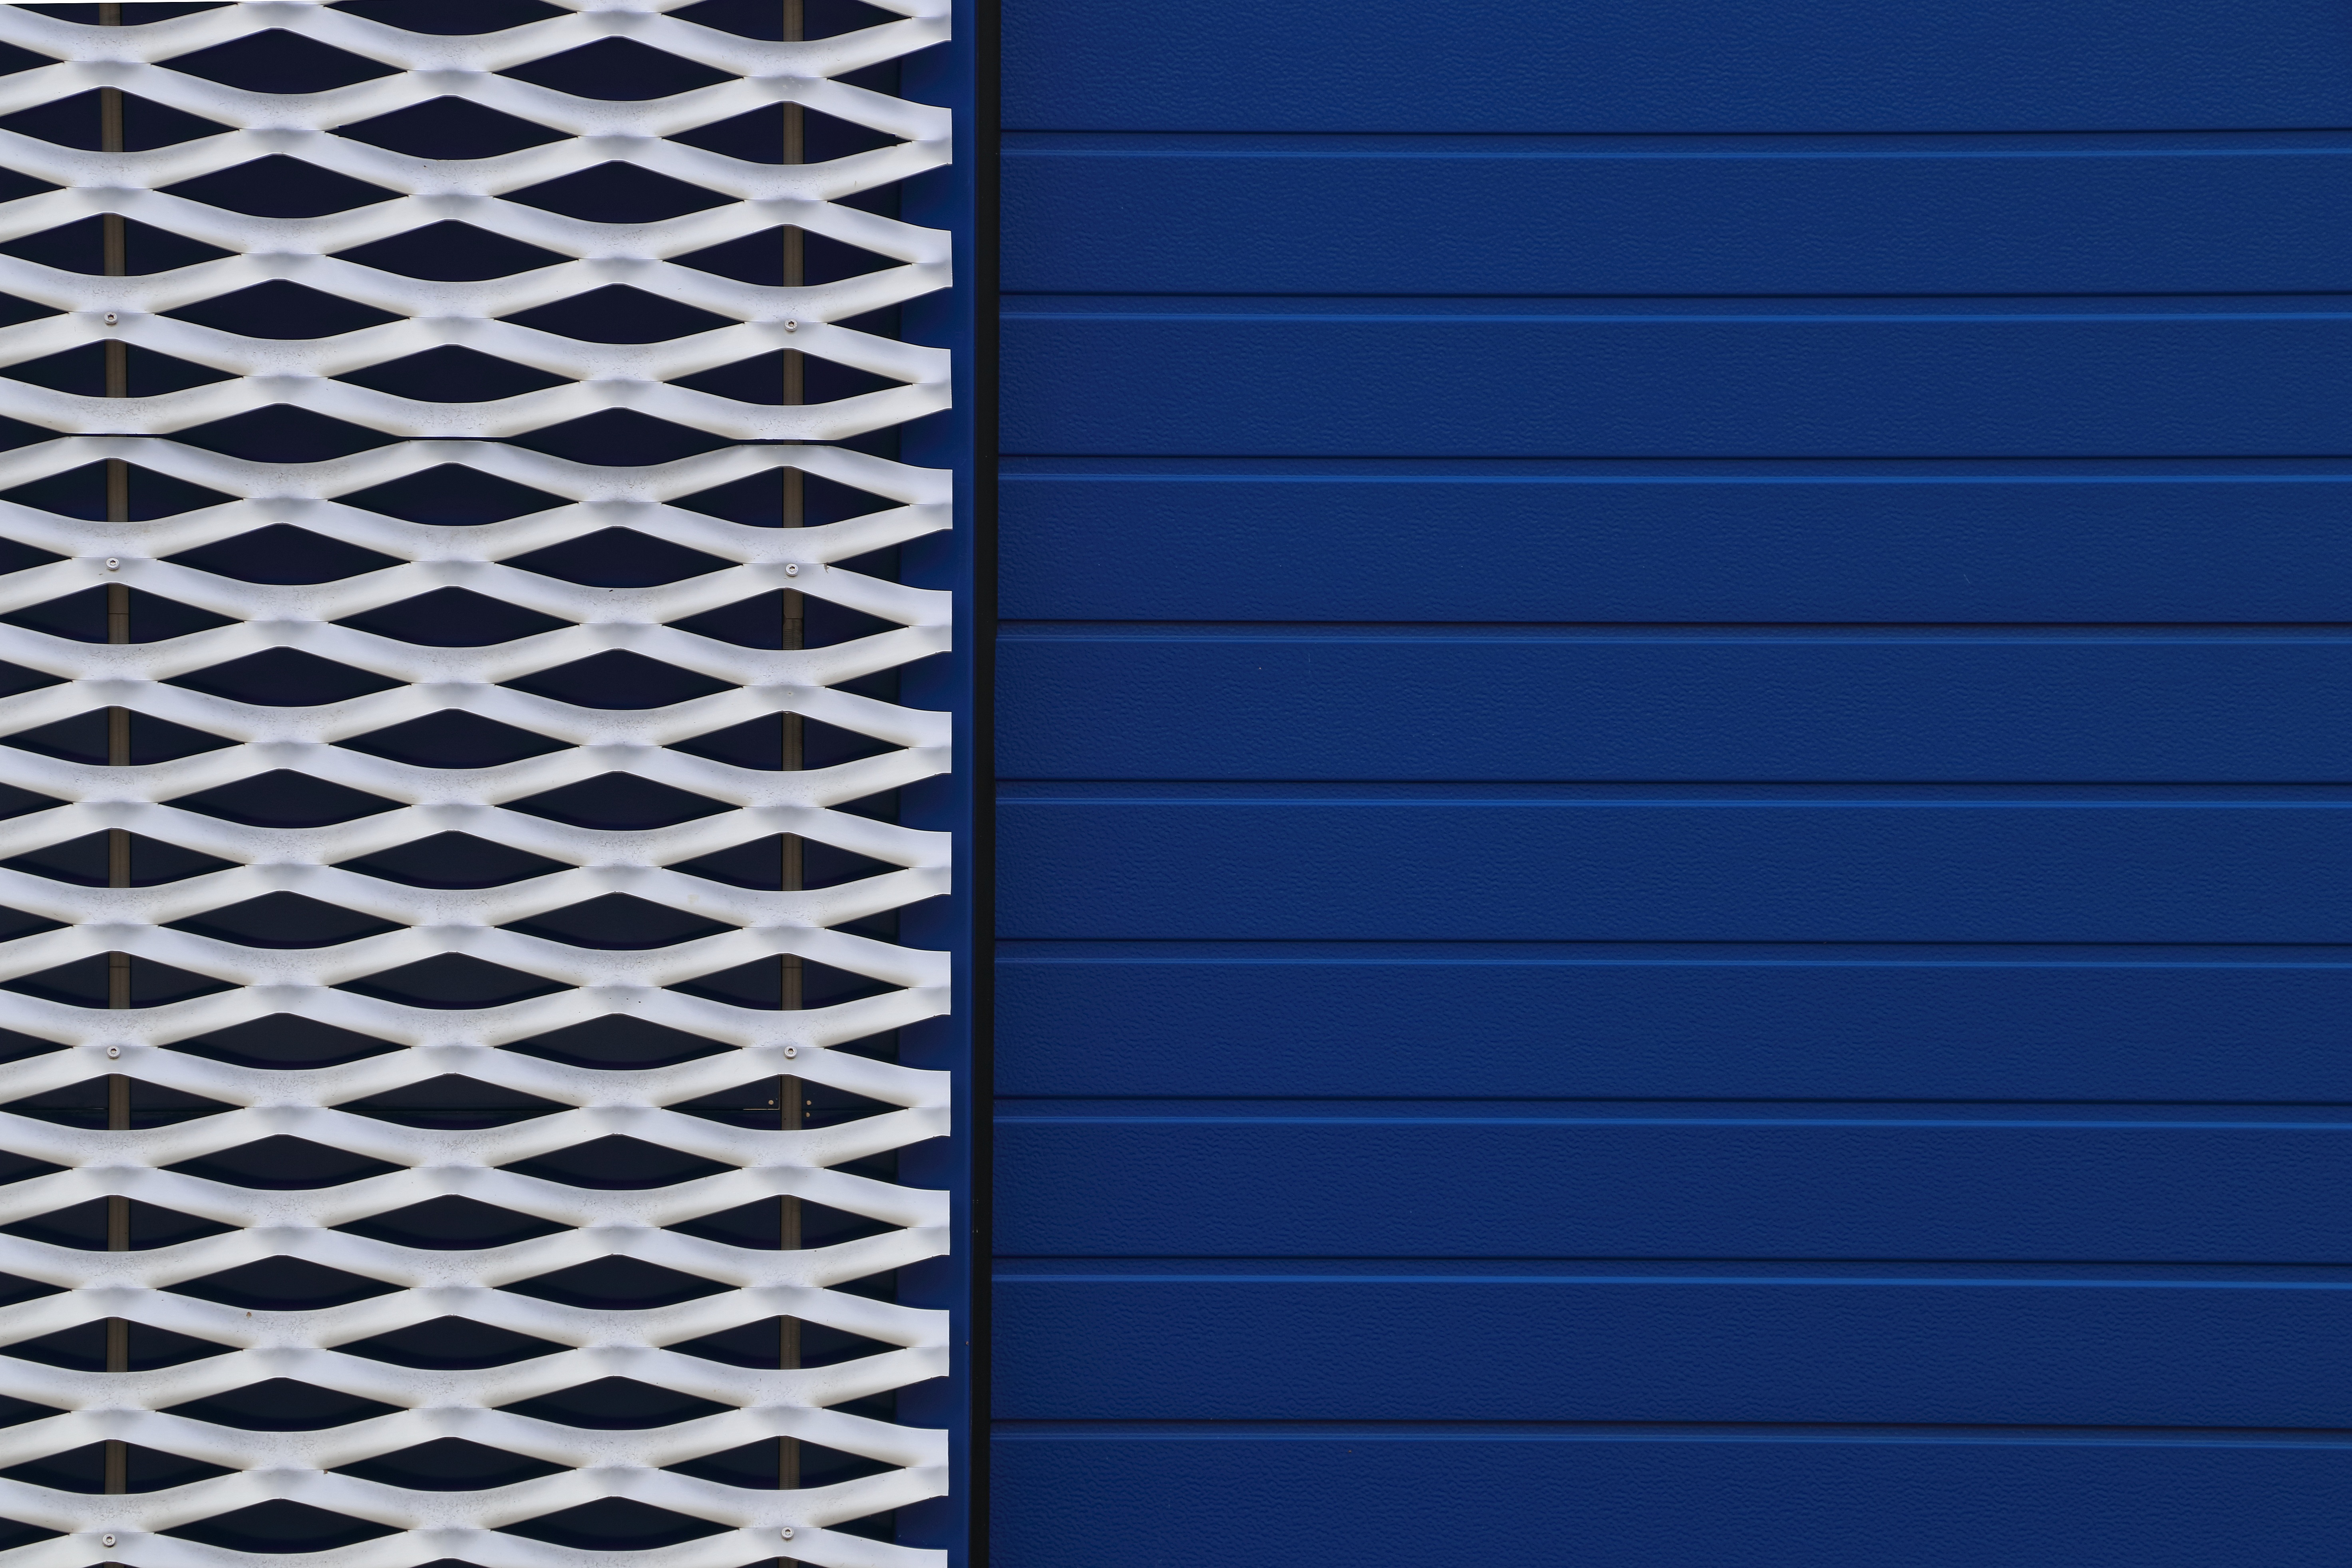
architecture, structure, wood, floor, building, wall, pattern, line, color, facade, factory, blue, black, goal, interior design, background image, background, design, symmetry, shape, hauswand, datailaufnahme, window covering, expanded metal